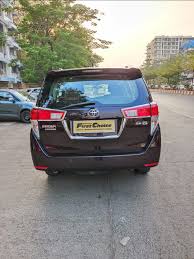
Label: noambulance